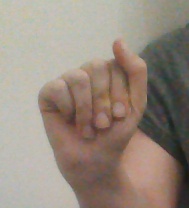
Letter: saad